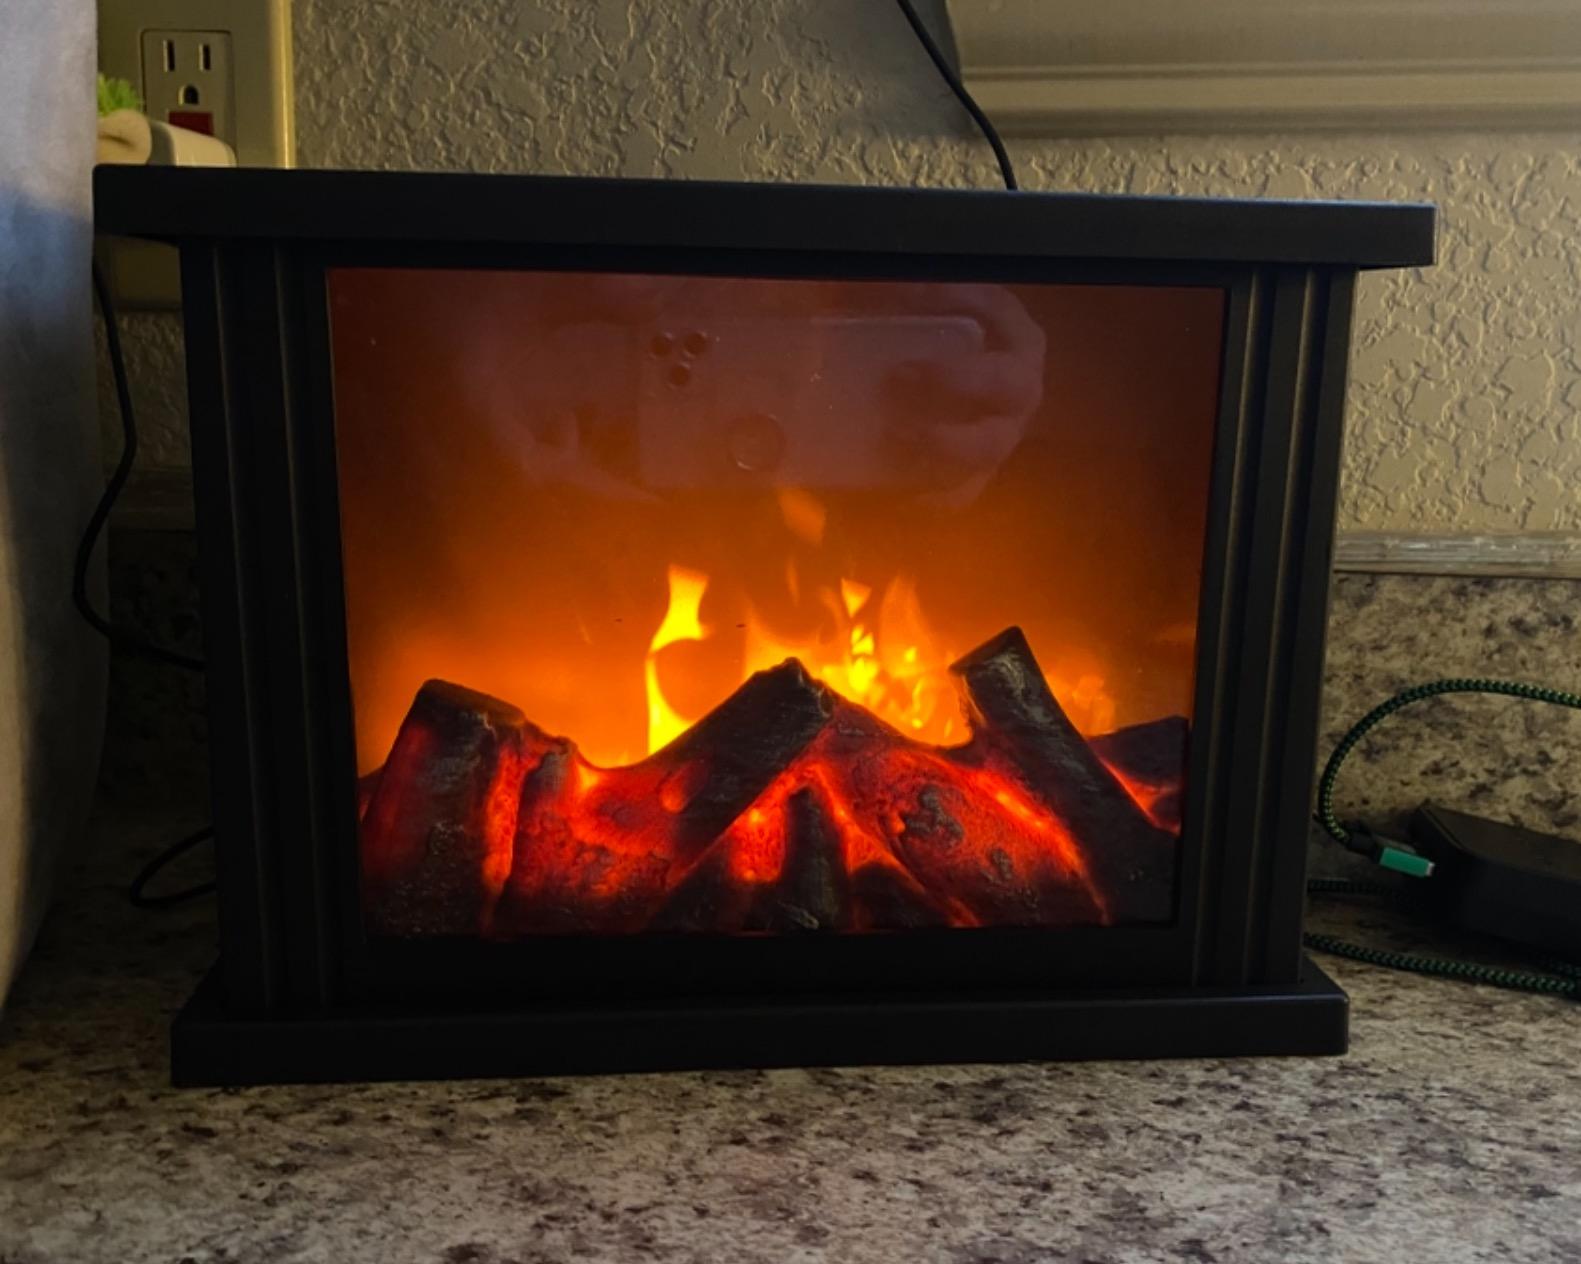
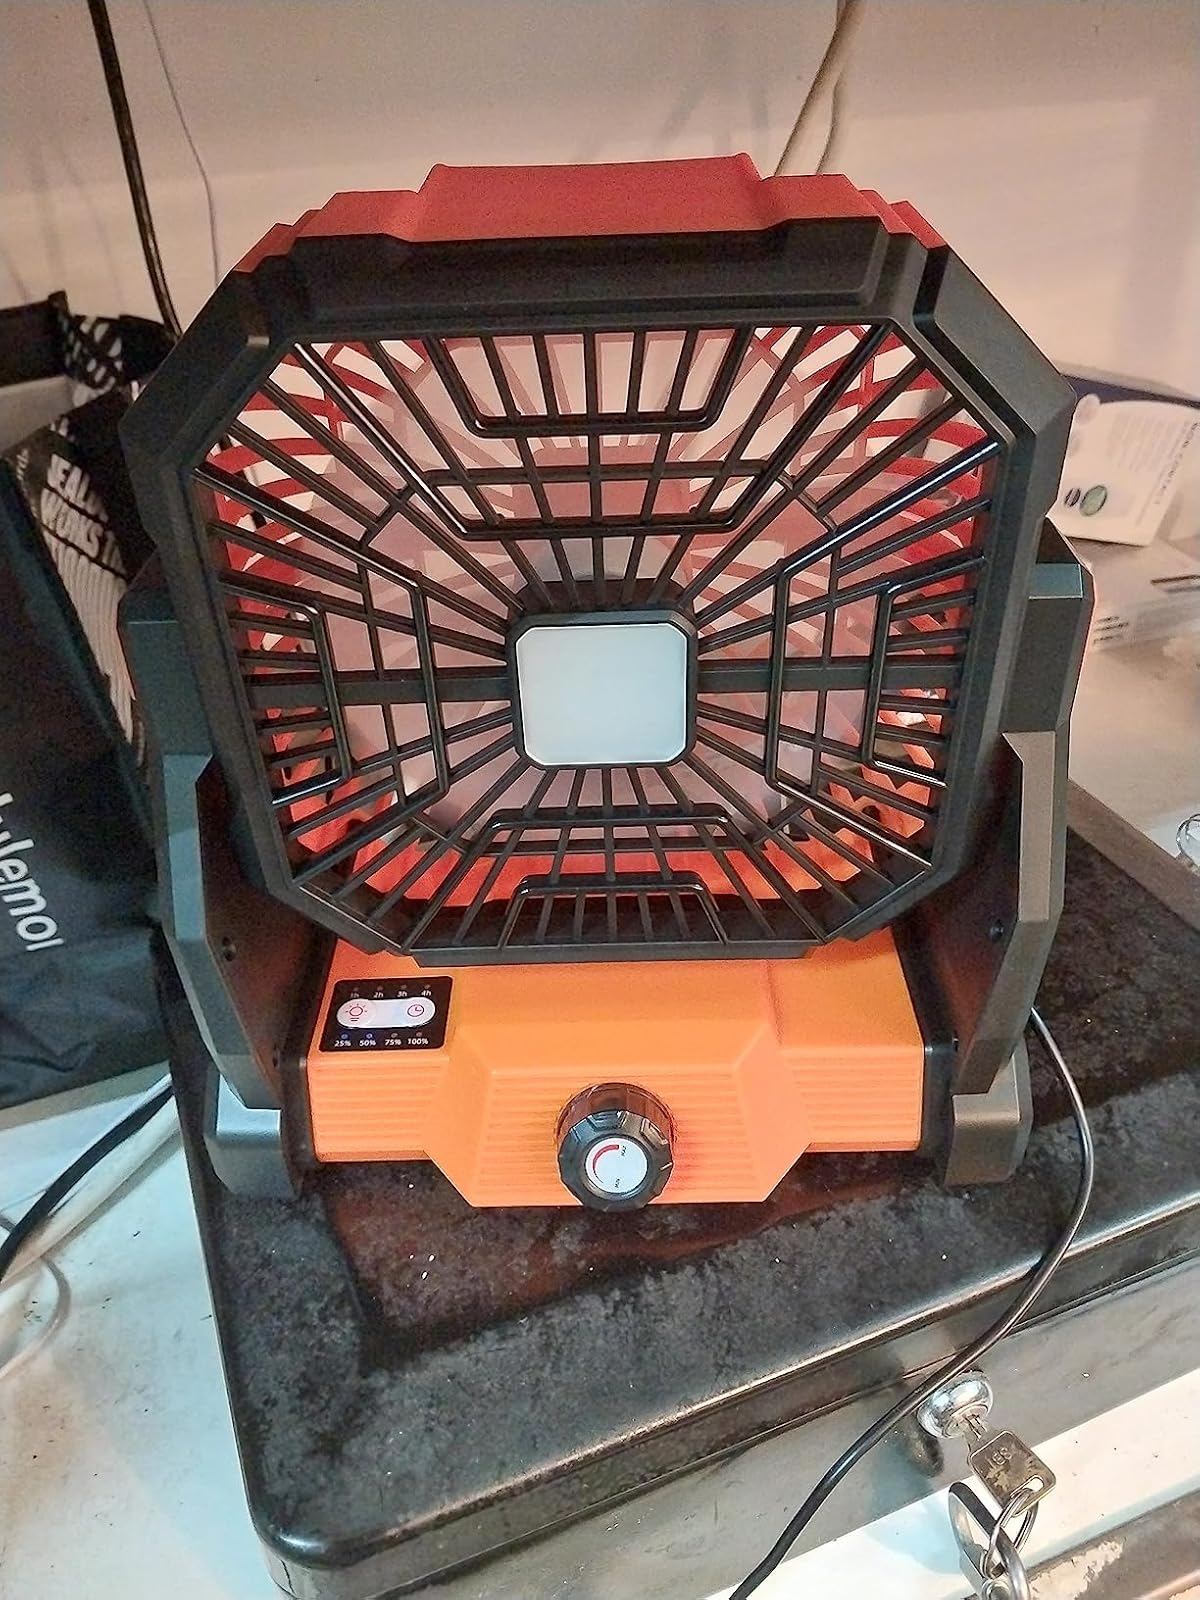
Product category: lantern
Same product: no